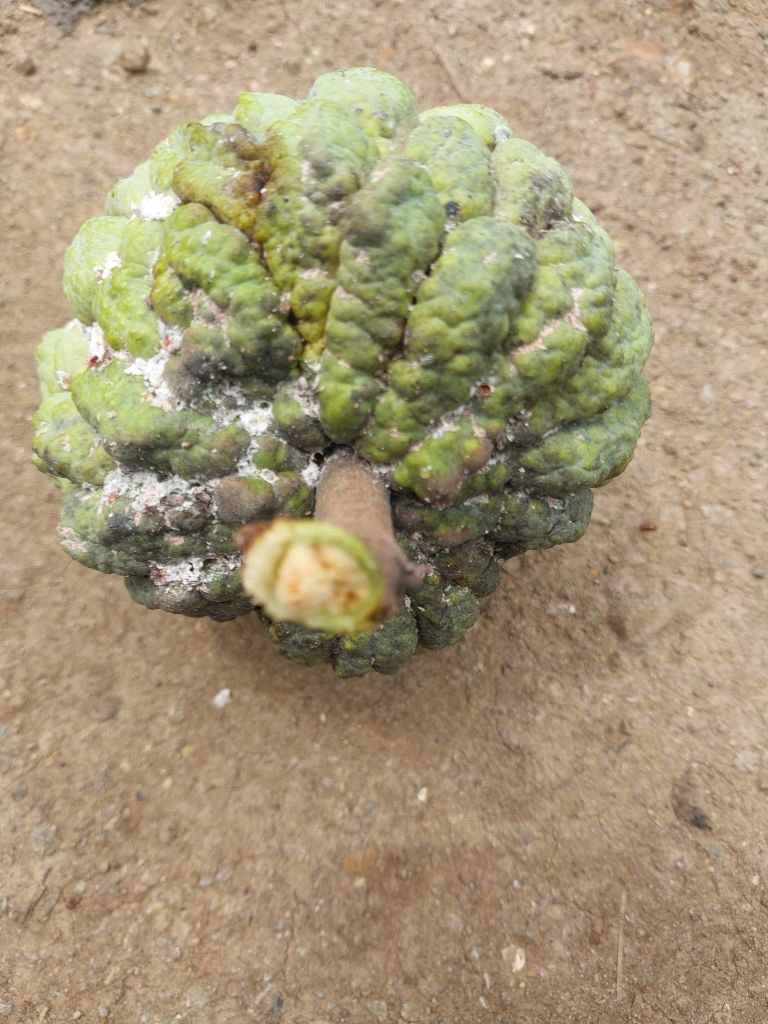
Disease label: Blank Canker